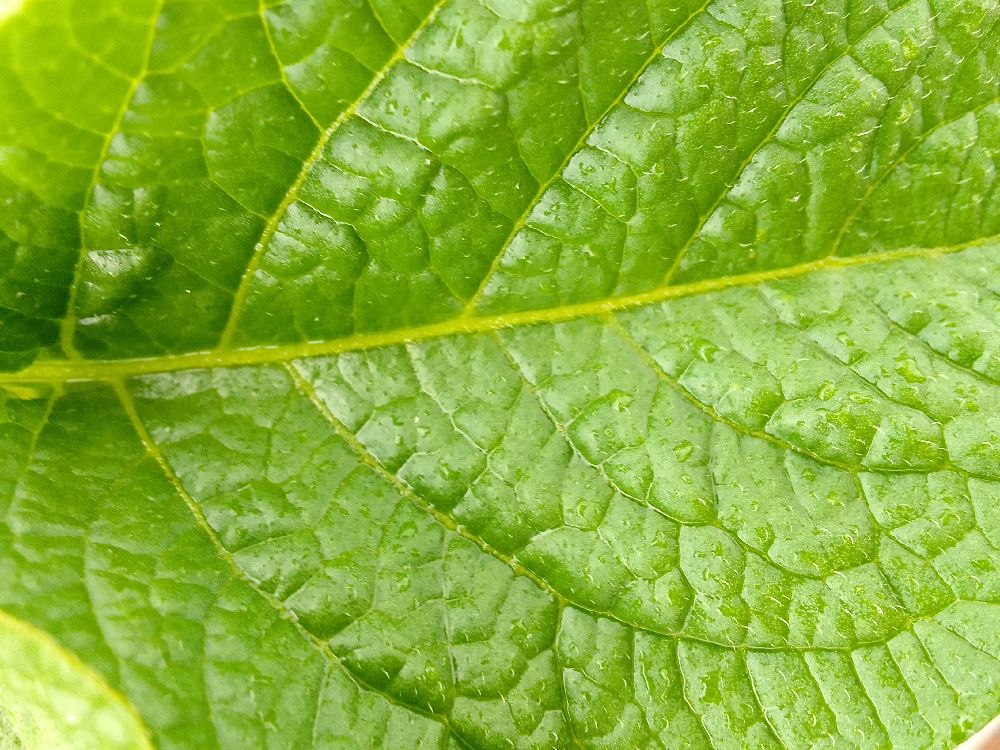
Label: Healthy